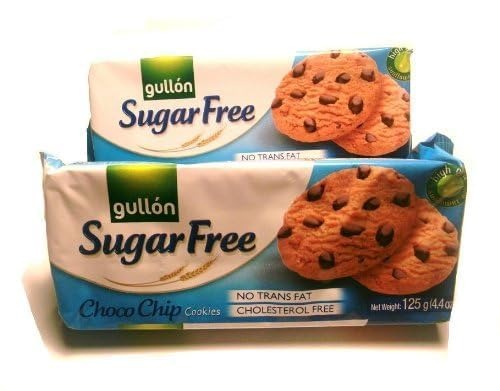
Item Name: Gullon Sugar Free Choco Chip Cookies - 2 Packs (2 Pack)
Bullet Point: Product of Spain
Value: 8.8
Unit: Ounce

Price: 16.93